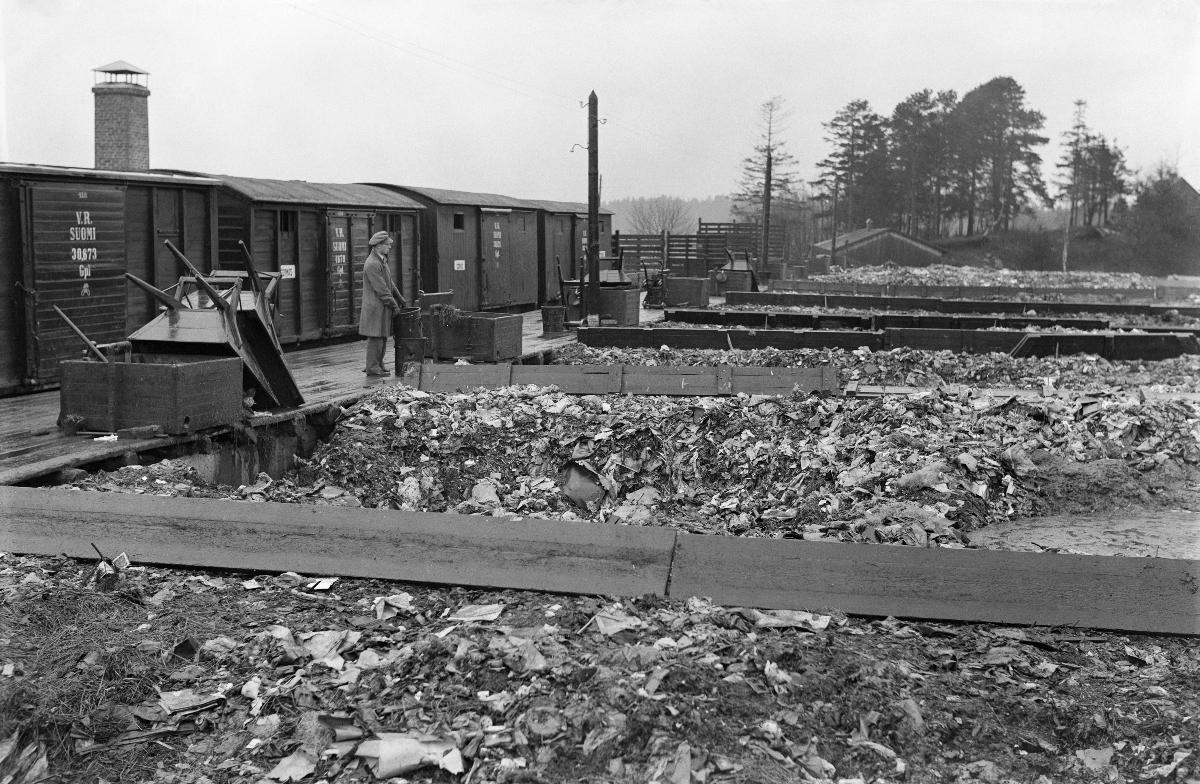
Jätejuna
Avfallståget; Garbage train
sisällön kuvaus: Jätteitä Helsingin puhtaanapitolaitoksen alueella Helsingin Malmilla 1.11.1929. Jätteitä ja jätejuna. content description: Waste on Helsinki Sanitation Department's area in Malmi, Helsinki 1.11.1929. Waste and the garbage train. innehållsbeskrivning: Avfall på Helsingfors renhållningsverkets område i Malm, Helsingfors 1.11.1929. Avfall och avfallståget.
Kuvaaja: Sundström, Hugo, kuvaaja
Vuosi: 1929
Paikka: Suomi, Uusimaa, Helsinki, Malmi Helsinki; Suomi
Aiheet: jätteet; jätteiden käsittely; junat; rautatiet; puhtaanapito; puhtaanapitolaitos; lajittelu; jätteiden lajittelu; kompostit; HBL; wastes; waste treatment; trains; railways; public cleansing; sorting; sorting of waste; waste; garbage; city sanitation; avfall; avfallsbehandling; tåg; järnvägar; tågvagnar; vagnar; komposthögar; kompost; renhållningsverket; skrot; sortering; renhållning; avfallssortering